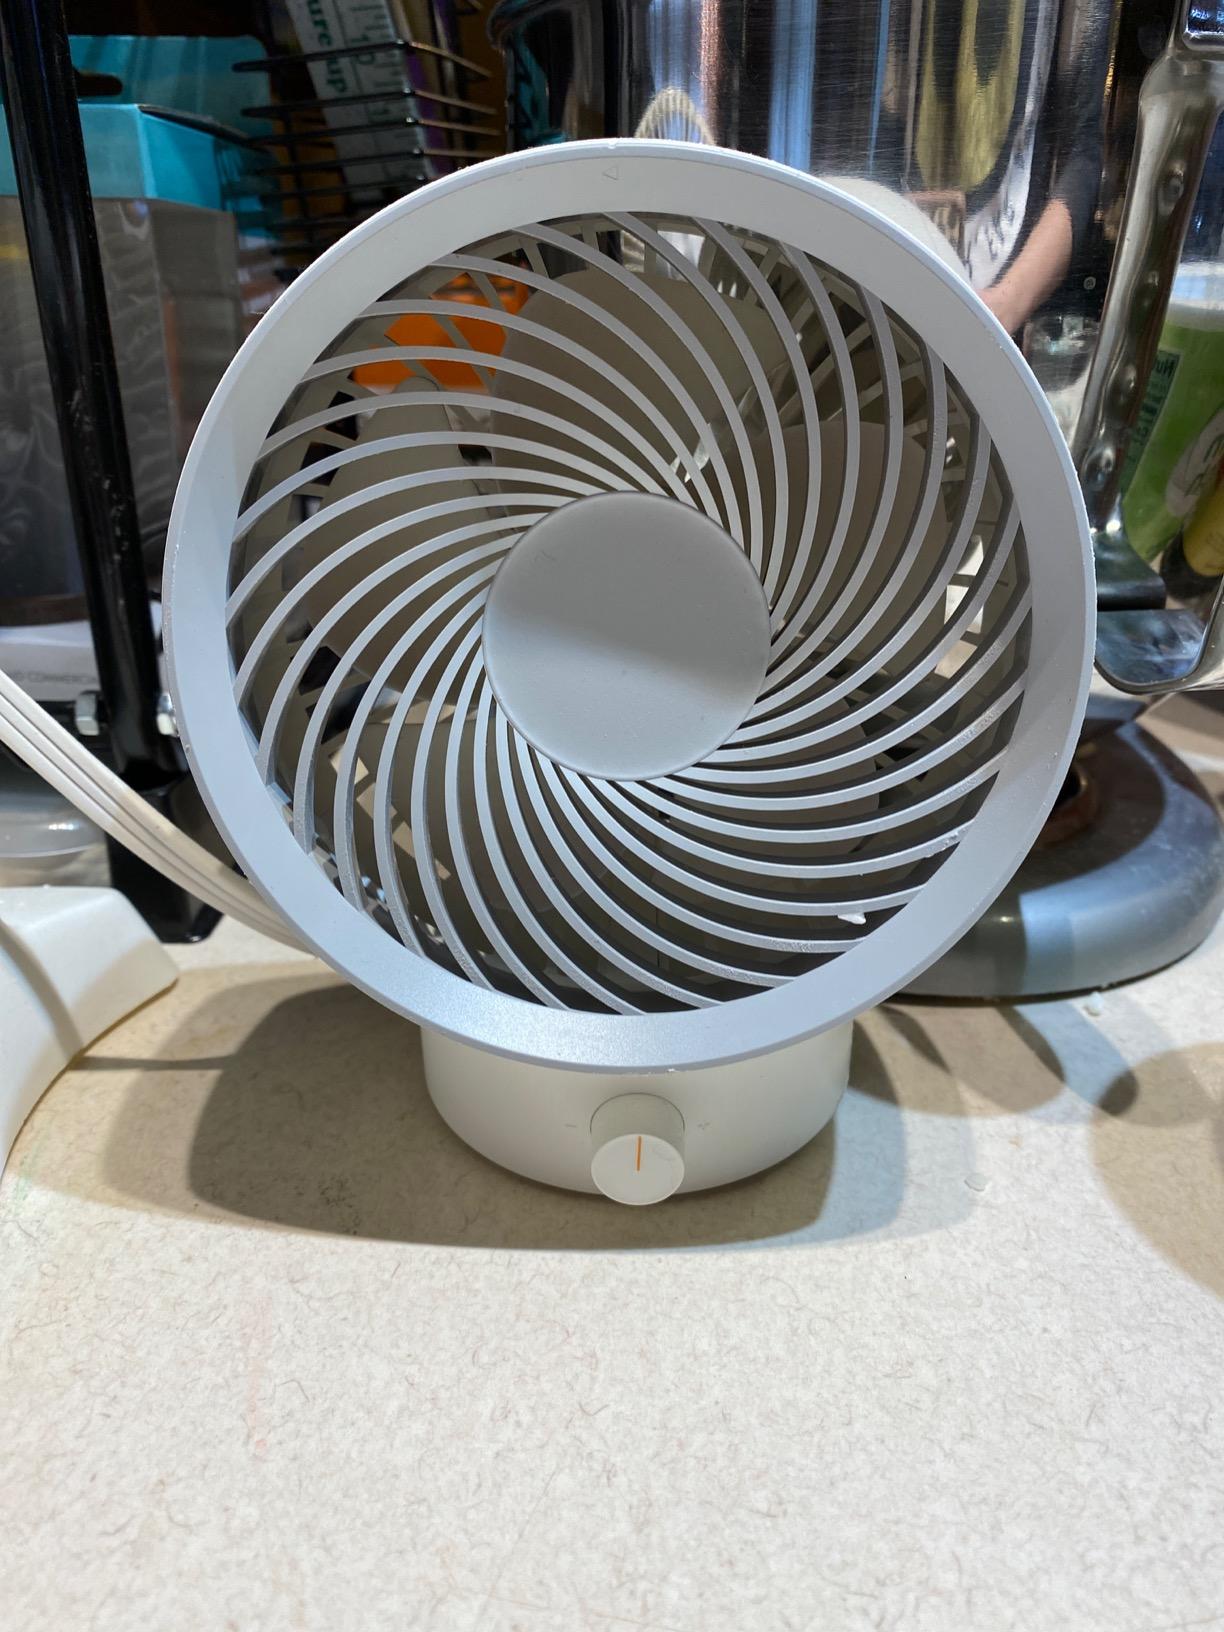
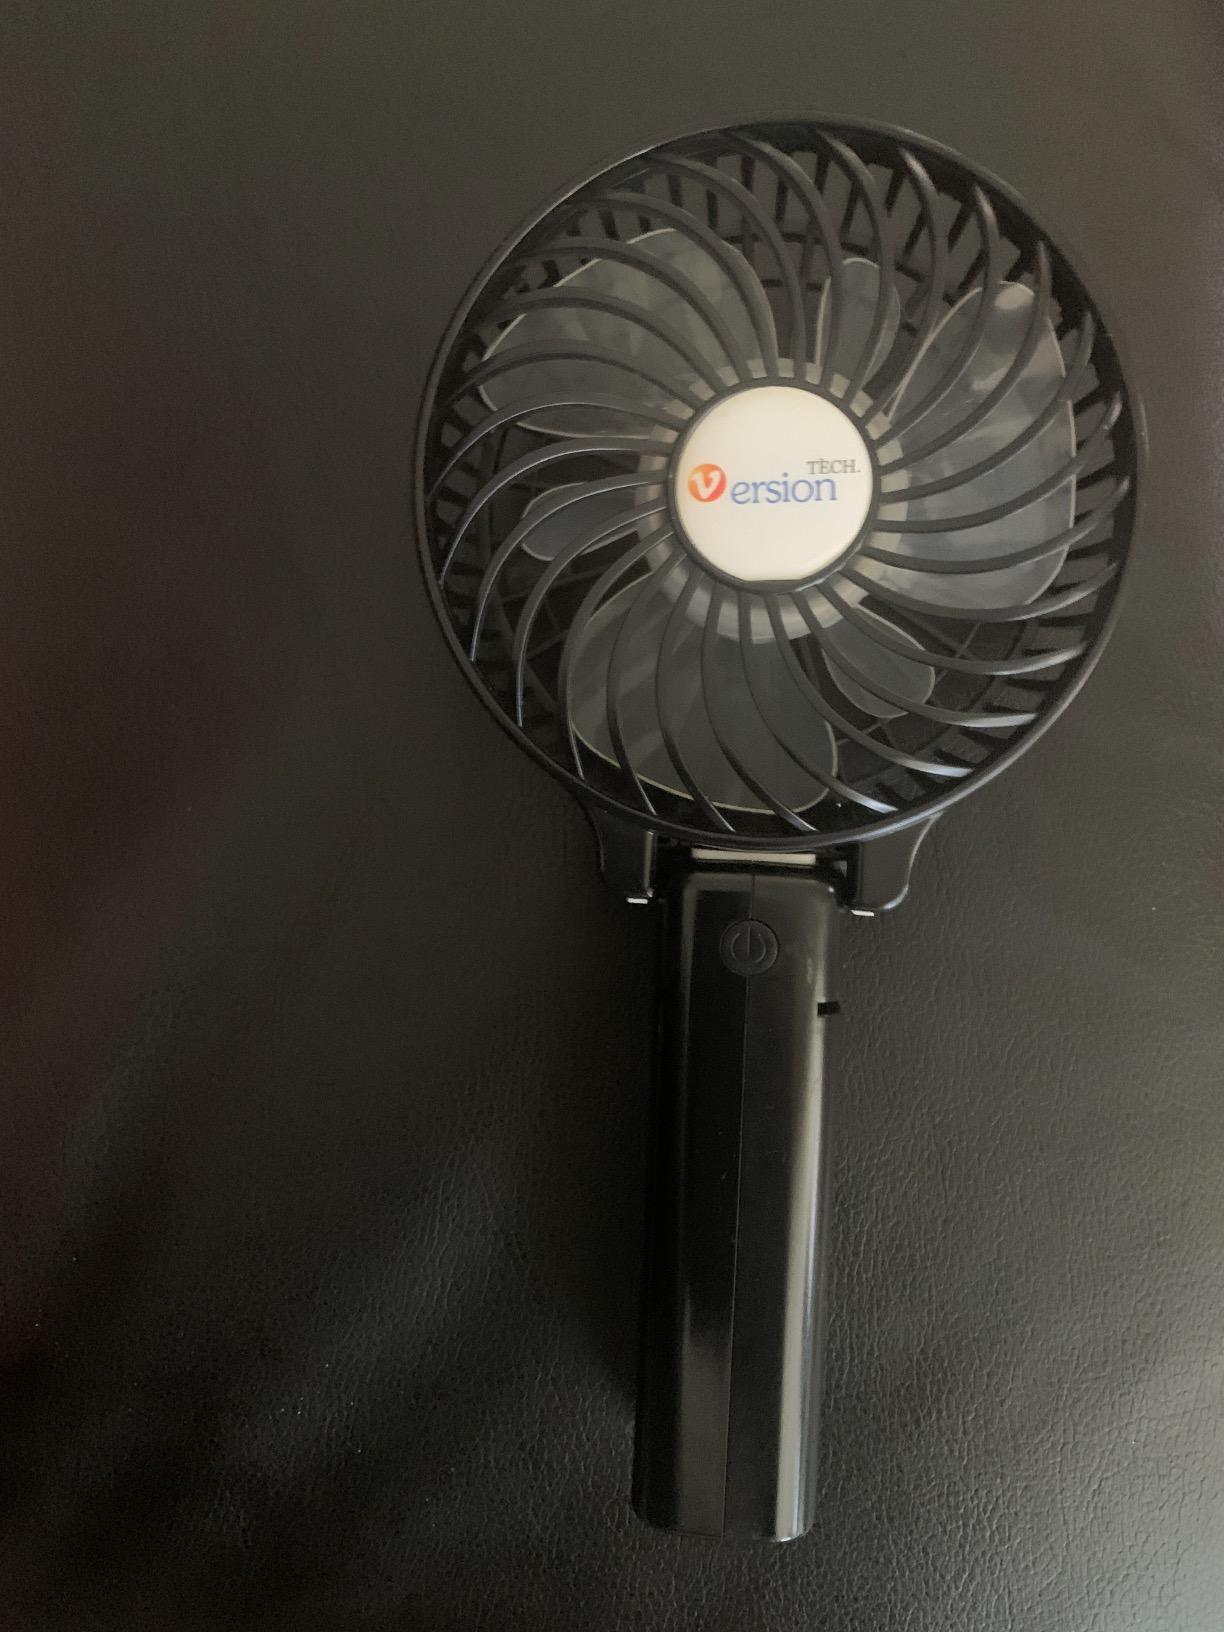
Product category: fan
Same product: no